Venom (comic book)

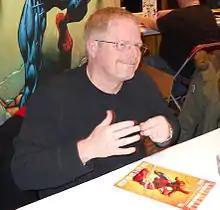
Mark Bagley provided art for the first three issues of "Venom"s inaugural title.

The initial six-part series was published between February and July 1993. The story follows former reporter Eddie Brock, (first introduced in Amazing Spider-Man #298 (March 1988) and as Venom in Amazing Spider-Man #299 (April 1988))